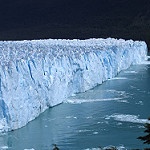
Scene: Outdoor